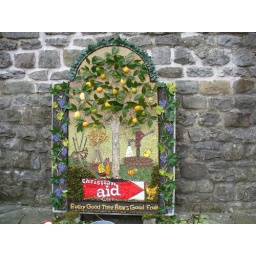
The fruit in this tree really stood out. The grapes along the edge were so realistic.